Triple-A World Series

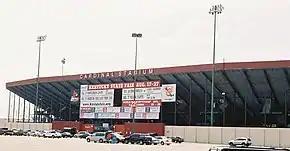
The 1983 Triple-A World Series was held at Cardinal Stadium in Louisville, Kentucky.

During the 1981 Major League Baseball strike, International League president Harold Cooper conceived the idea of a Triple-A World Series when television stations broadcast Triple-A games in the absence of major league games. In late 1982, Louisville Redbirds owner A. Ray Smith mentioned the idea to Columbus Clippers president George Sisler Jr. Cooper, Smith, Sisler, and American Association president Joe Ryan met that October to discuss plans for such a series. Under their proposal, the league champions of the American Association, International League, and Pacific Coast League would participate in a mulit-day round-robin tournament to determine a champion of the Triple-A classification. On October 28, representatives from all three leagues met to give final approval to the series.